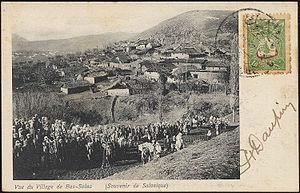
Dolno Sonyé ou Dolno Solnyé est un village du nord de la Macédoine du Nord, situé dans la municipalité de Sopichté. Le village comptait 689 habitants en 2002. Il se trouve au sud du mont Vodno.